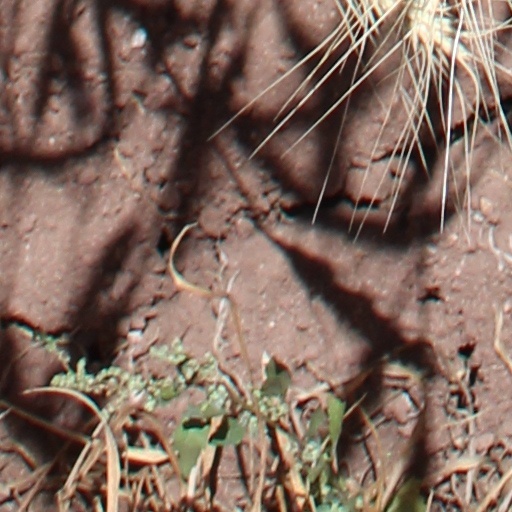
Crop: wheat